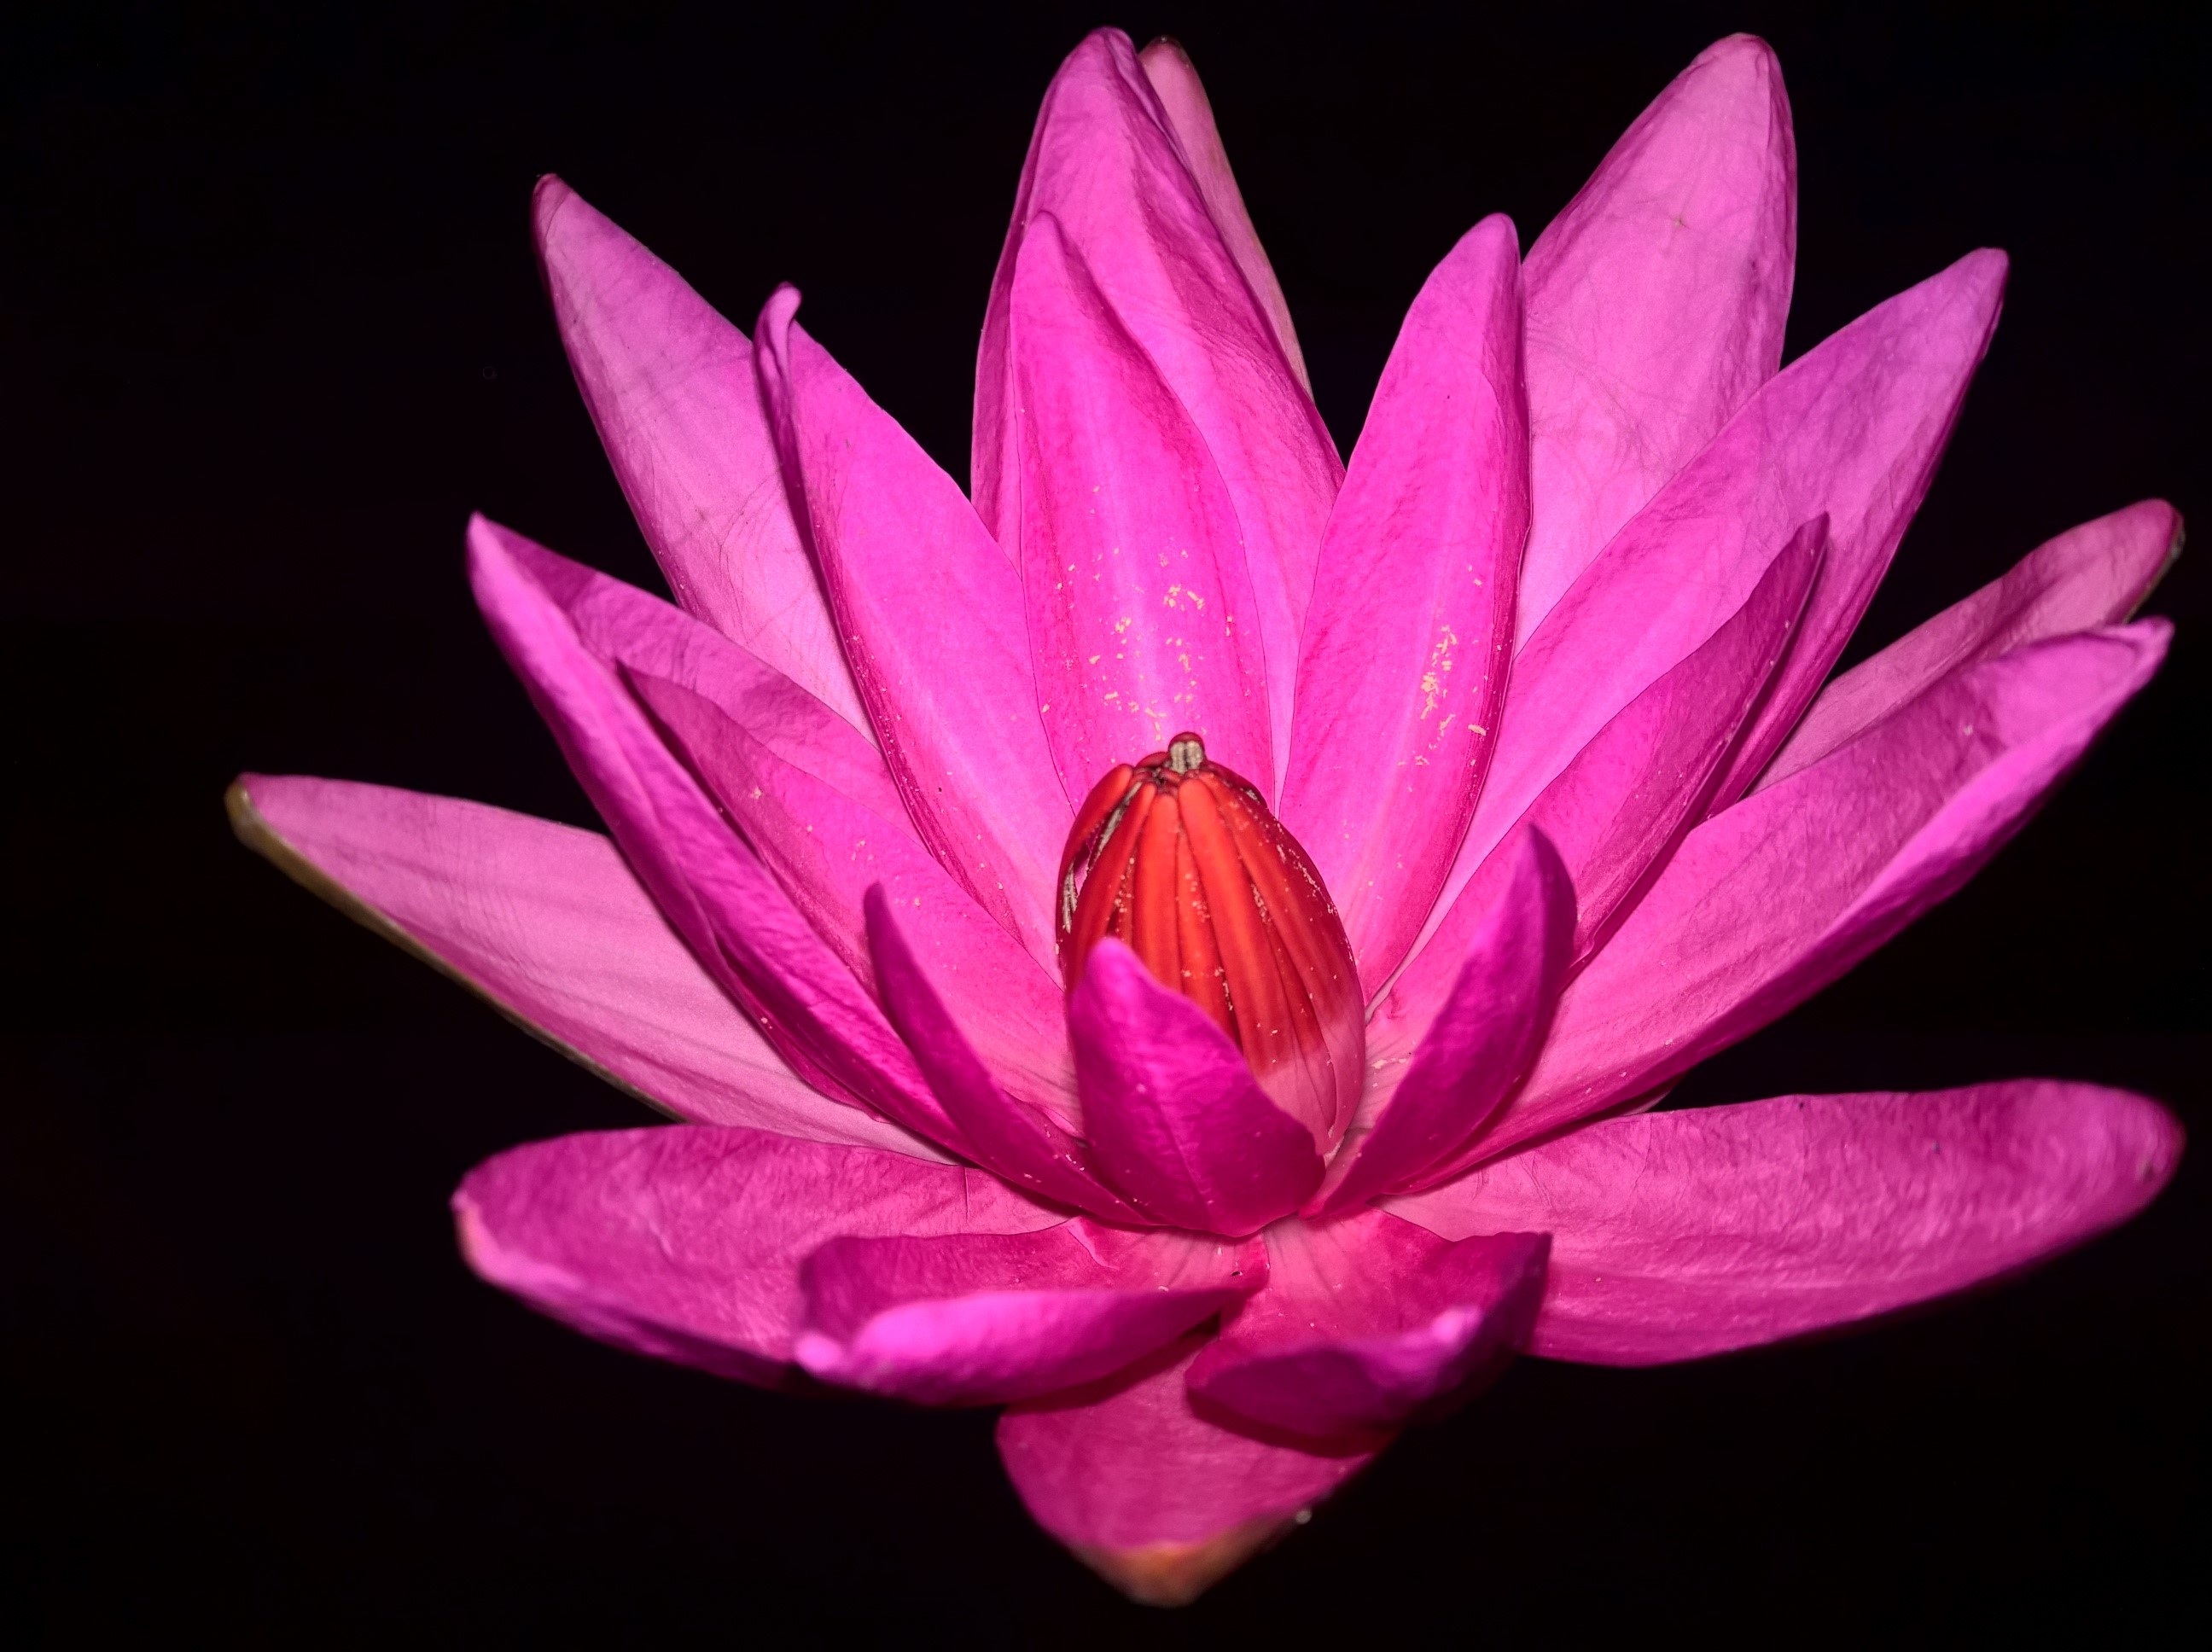
blossom, plant, night, flower, purple, petal, lake, red, blooming, pink, sacred lotus, aquatic plant, flora, close up, lotus, lily, rose petals, vietnam, macro photography, flowering plant, gun cotton, flowers bloom, pond water, lotus flowers, land plant, lotus family